Franz Xaver Zippe

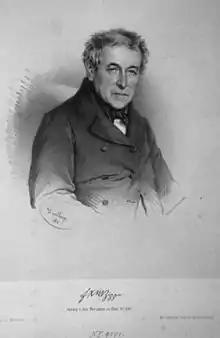
Lithograph of Zippe by Adolf Dauthage, 1860

Franz Xaver Maximilian Zippe (František Xaver Zippe) (15 January 1791 – 22 February 1863), was a Bohemian natural philosopher, scientist and mineralogist.